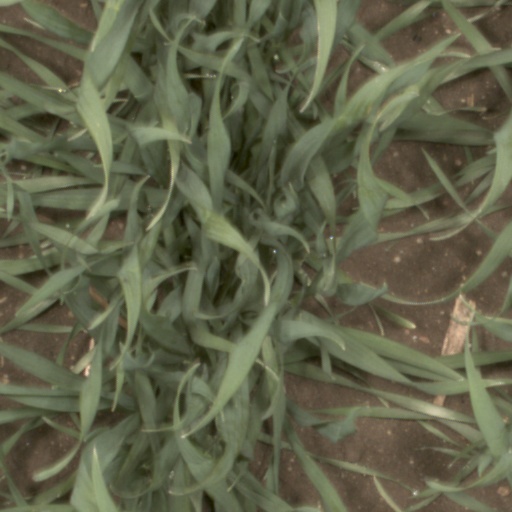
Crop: wheat